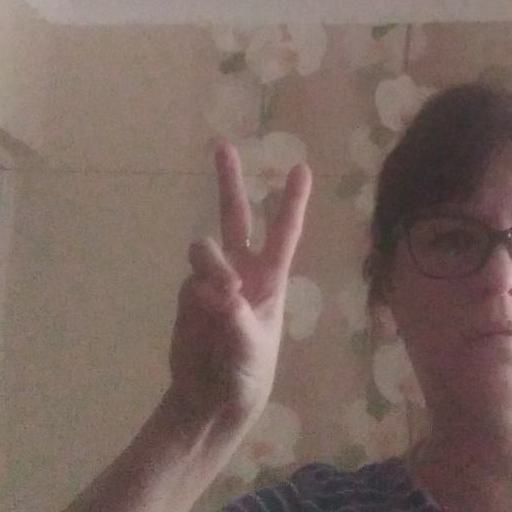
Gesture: peace